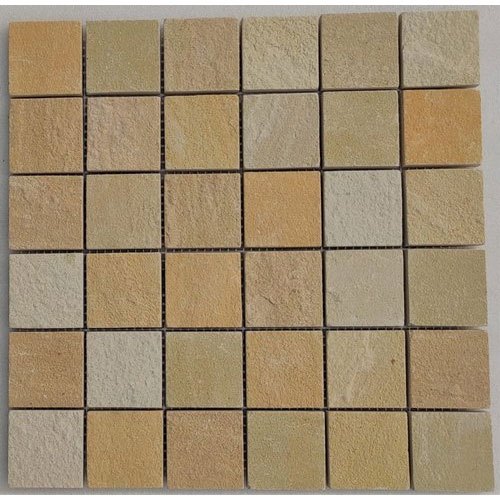
Label: cardboard